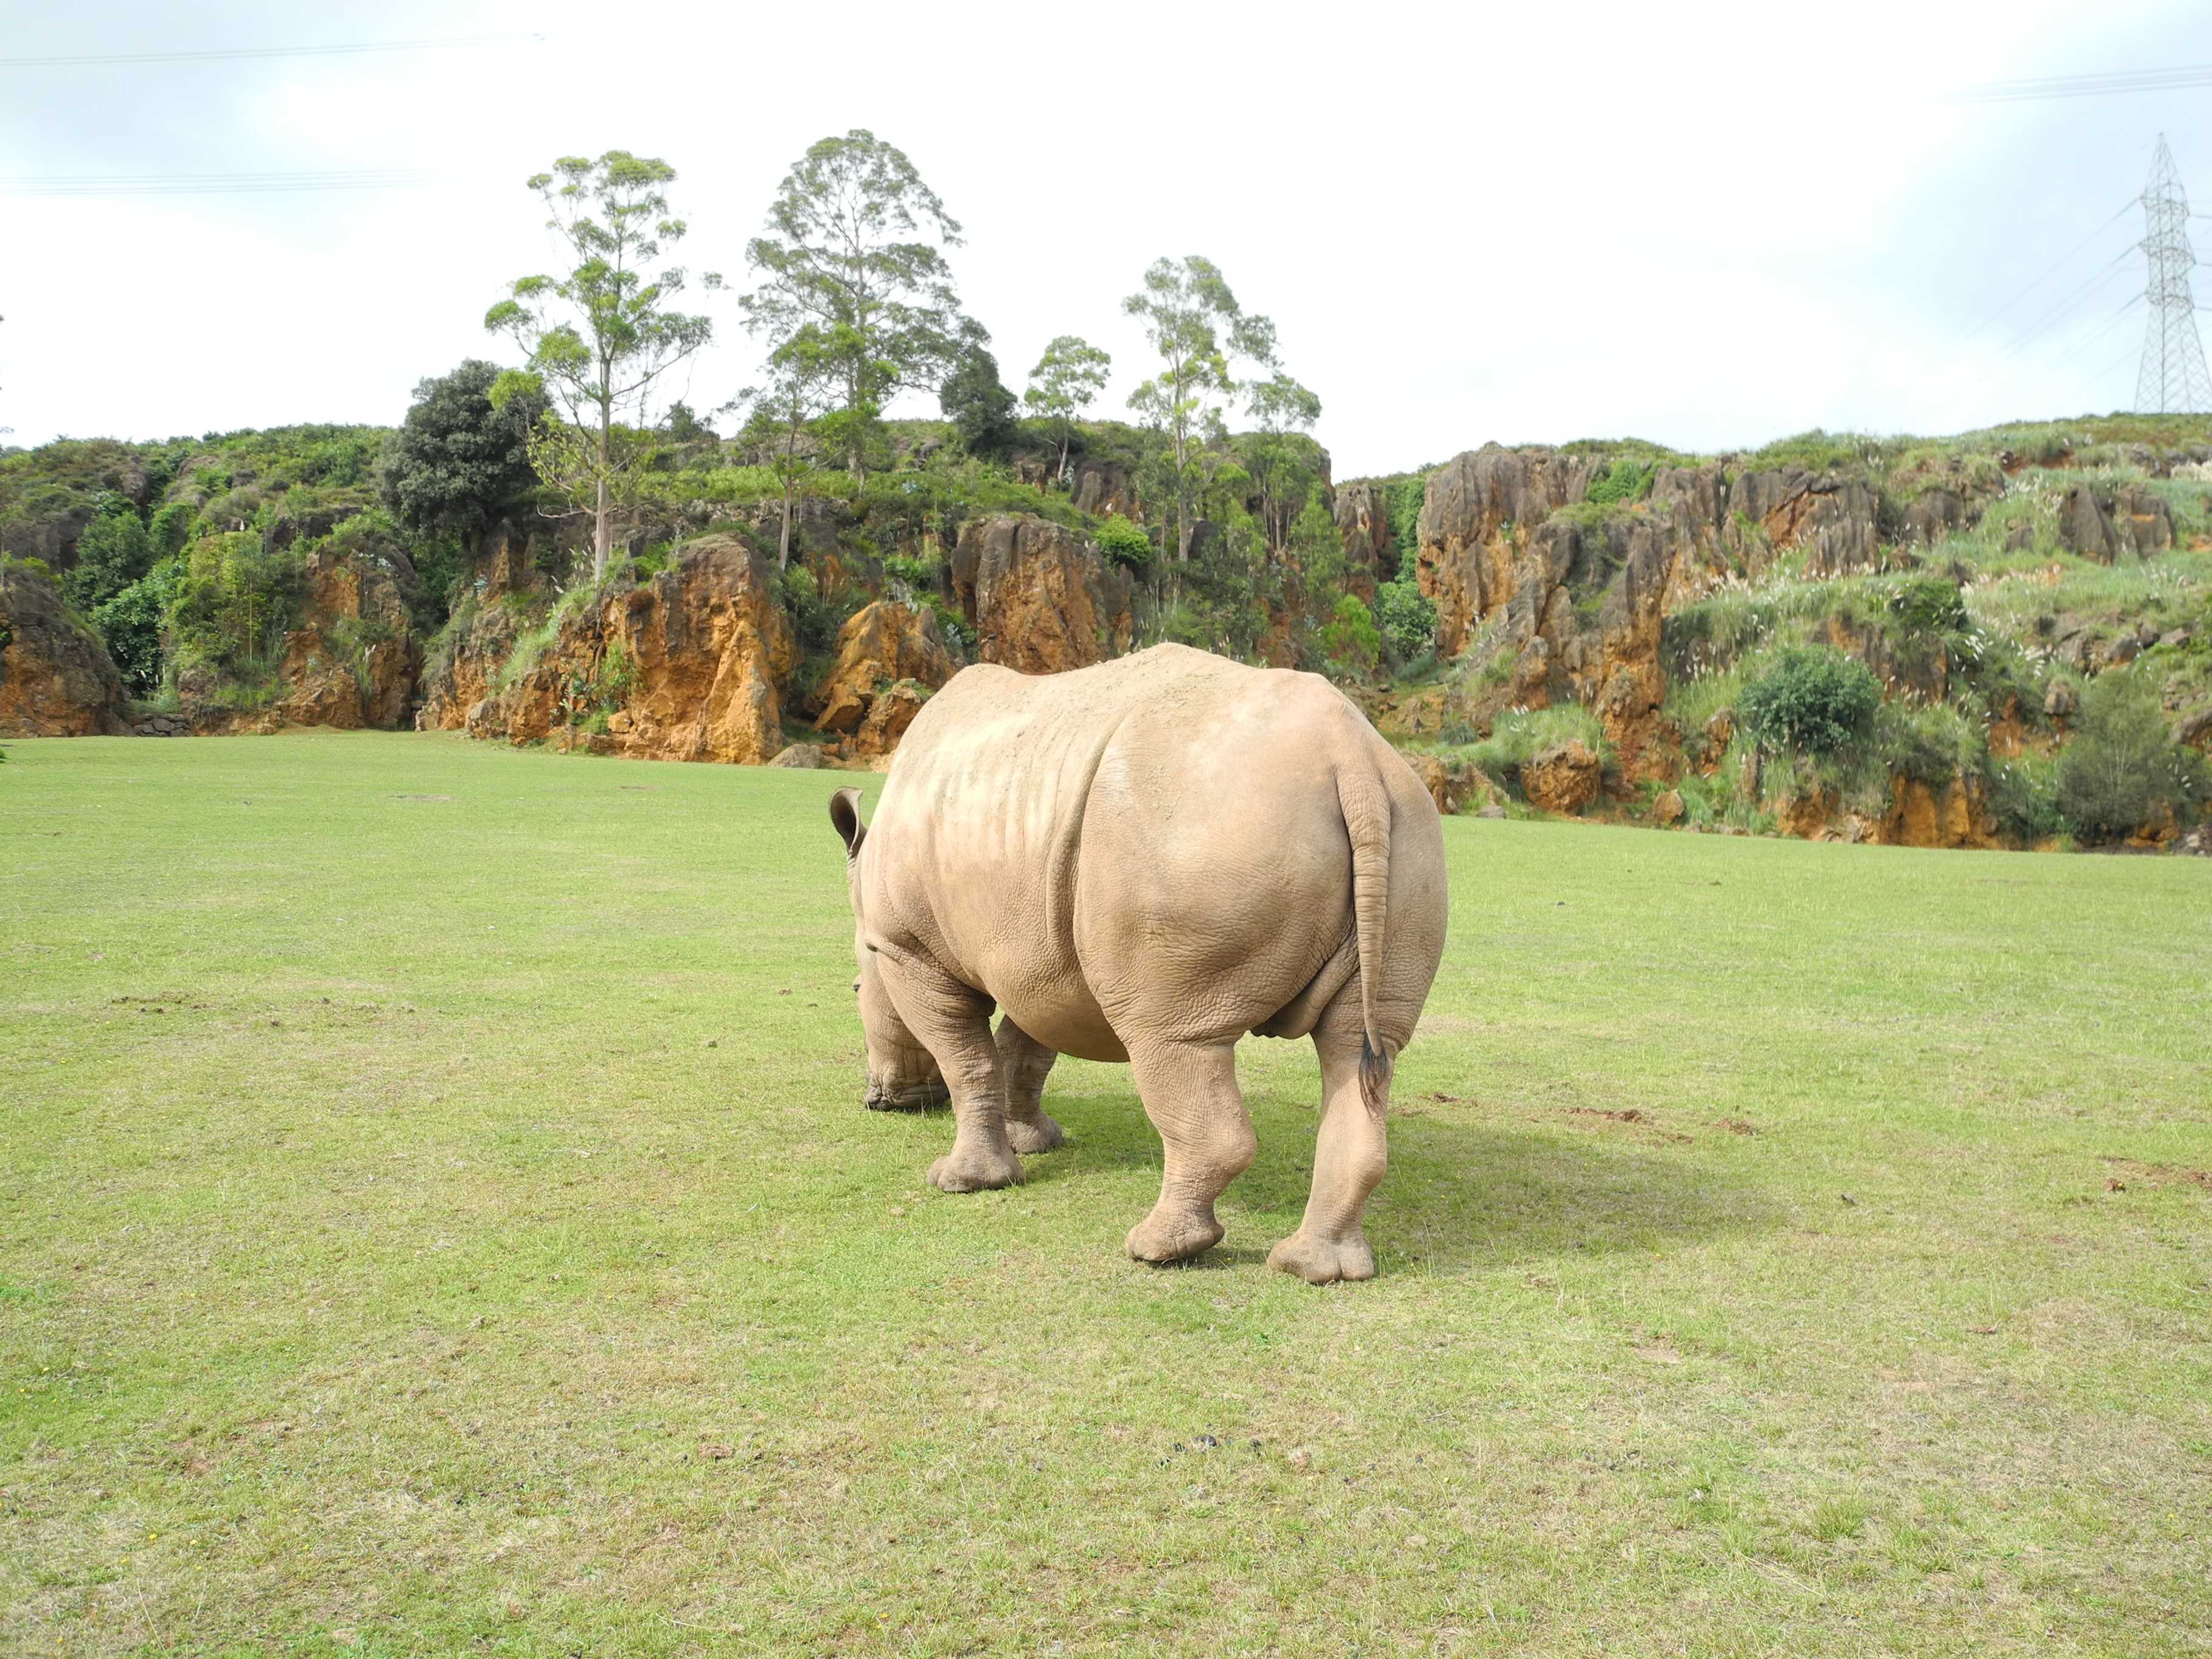
rhino, head, rhinoceros, sky, cloud, plant, eye, ecoregion, natural material, natural environment, white rhinoceros, natural landscape, terrestrial animal, fawn, black rhinoceros, plain, grassland, horn, grass, landscape, tree, snout, grazing, elephants and mammoths, prairie, sculpture, pasture, recreation, Sumatran rhinoceros, nature reserve, art, wildlife, shrubland, adventure, safari, savanna, jungle, zoo, statue, steppe